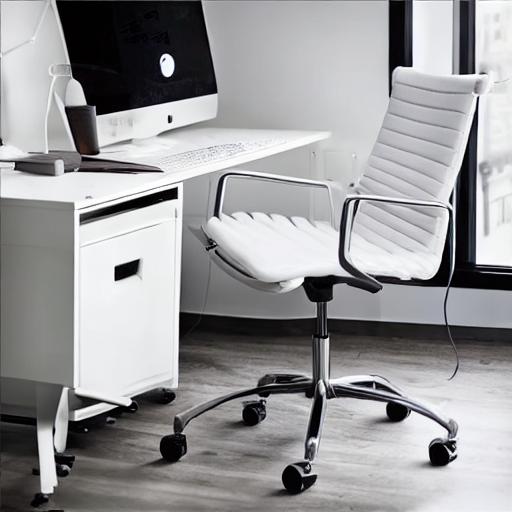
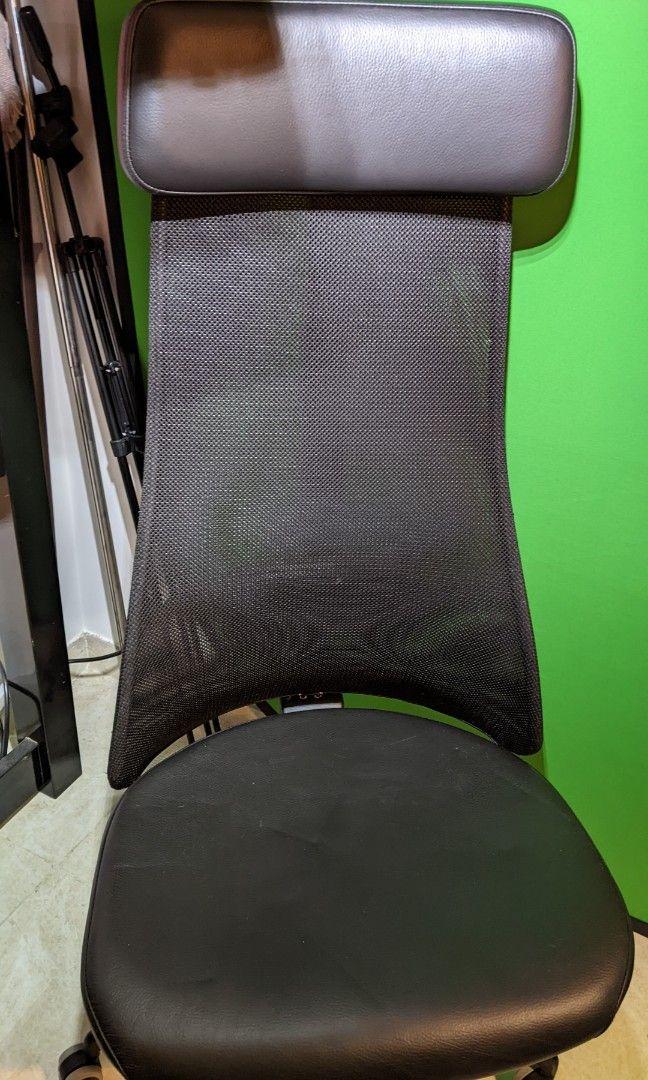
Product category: items_chair
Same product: no